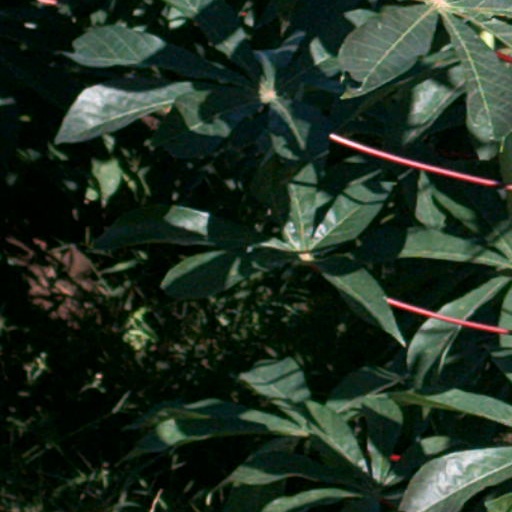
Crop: cassava